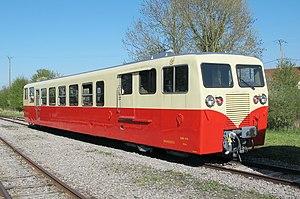
L'autorail Verney X212, sur le chemin de fer de la baie de Somme le 28 avril 2013.
La société centrale de chemins de fer et d'entreprise est créée le 7 février 1927. Elle se substitue au groupe Baert-Verney constructeur et exploitant de voies ferrées d'intérêt local.
Le PO-Corrèze ou POC est un réseau de chemin de fer à voie métrique, disparu, établi dans le département de la Corrèze. Il fut concédé à la Compagnie du Chemin de fer de Paris à Orléans, et construit par la Société de construction des Batignolles. Le centre du réseau était situé à Tulle.